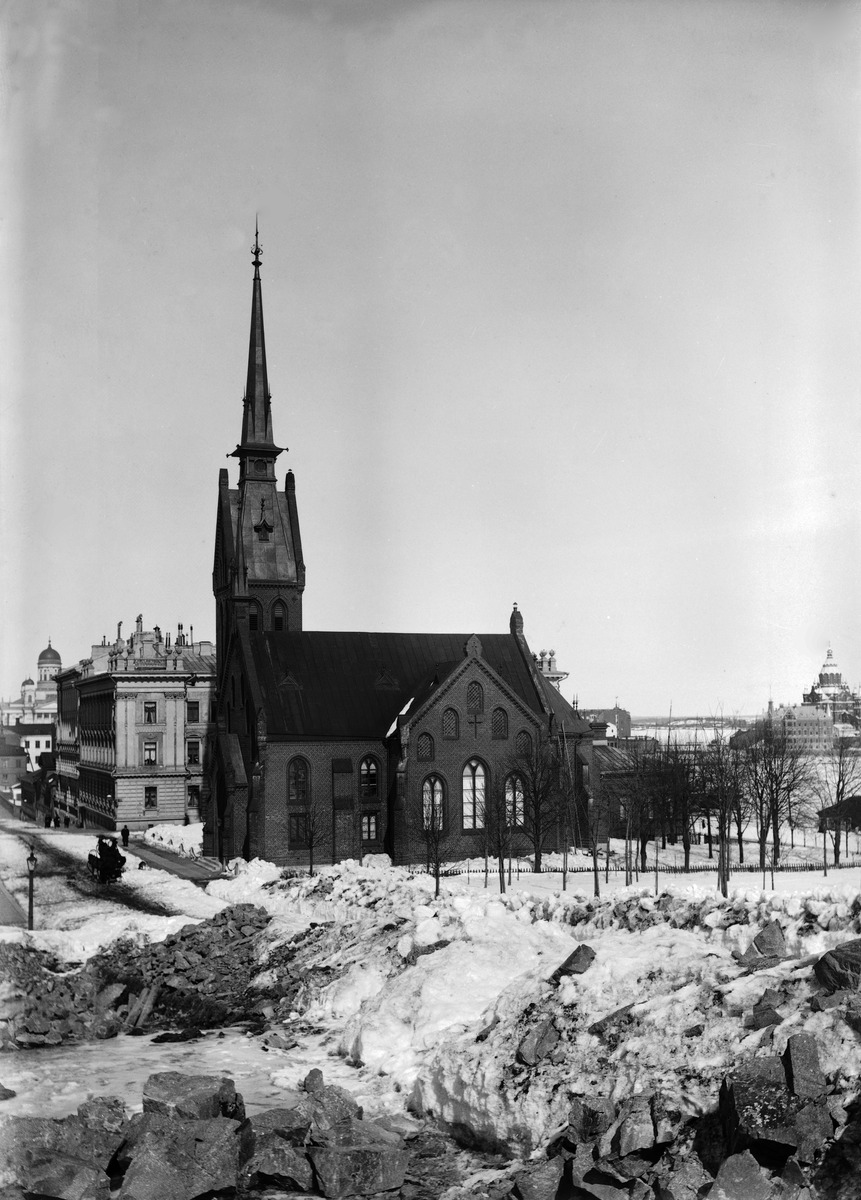
Saksalainen kirkko, Unioninkatu 1
sisällön kuvaus: Saksalainen kirkko, Unioninkatu 1. Kirkko valmistui v. 1864. Taustalla näkyy Nikoilankirkon ja Uspenskin katedraalin siluetit. mustavalkoinen
Kuvaaja: Maconi, Alexander Eugén, valokuvaaja
Ajankohta: kuvausaika 1896 - 1906
Paikka: Suomi, Uusimaa, Helsinki, Kaartinkaupunki Helsinki, Unioninkatu 1
Aiheet: kirkkorakennukset kirkot, Helsingin tuomiokirkko, Uspenskin katedraali, lumi